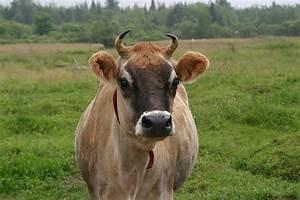
cow